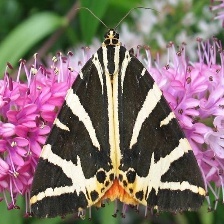
Species: GARDEN TIGER MOTH